Fabio Ingolitsch

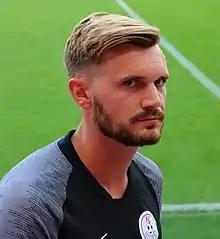
Ingolitsch with FC Liefering in 2019

Fabio Ingolitsch (born 10 April 1992) is an Austrian football manager and former player who is the head coach of Austrian Bundesliga club Rheindorf Altach.